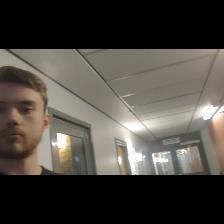
Label: Human